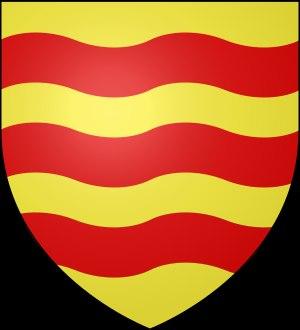
Comte de Perth est un titre de la pairie d'Écosse transmis dans la famille Drummond.